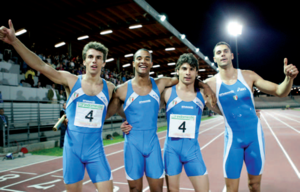
Rosario La Mastra est un athlète italien, spécialiste du sprint. Il mesure 1,78 m pour 75 kg. Son club est le Sport Club Catania ASD.